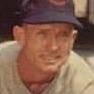
Age: 23